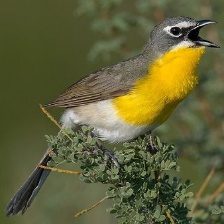
Species: YELLOW BREASTED CHAT
Scientific name: ICTERIA VIRENS